Hui Aloha ʻĀina

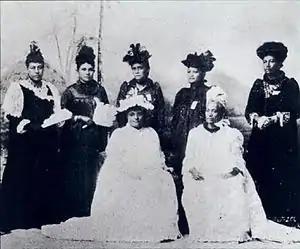
Representatives of the Hui Aloha ʻĀina o Na Wahine, 1893

A delegation of members presented the case of the monarchy and the Hawaiian people to the United States Commissioner James Henderson Blount who was sent by President Grover Cleveland to investigate the overthrow.